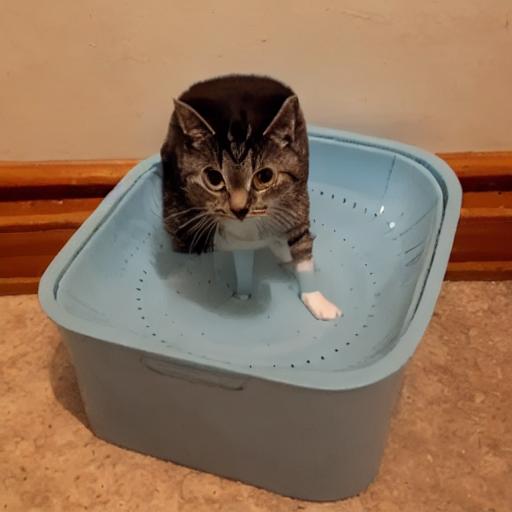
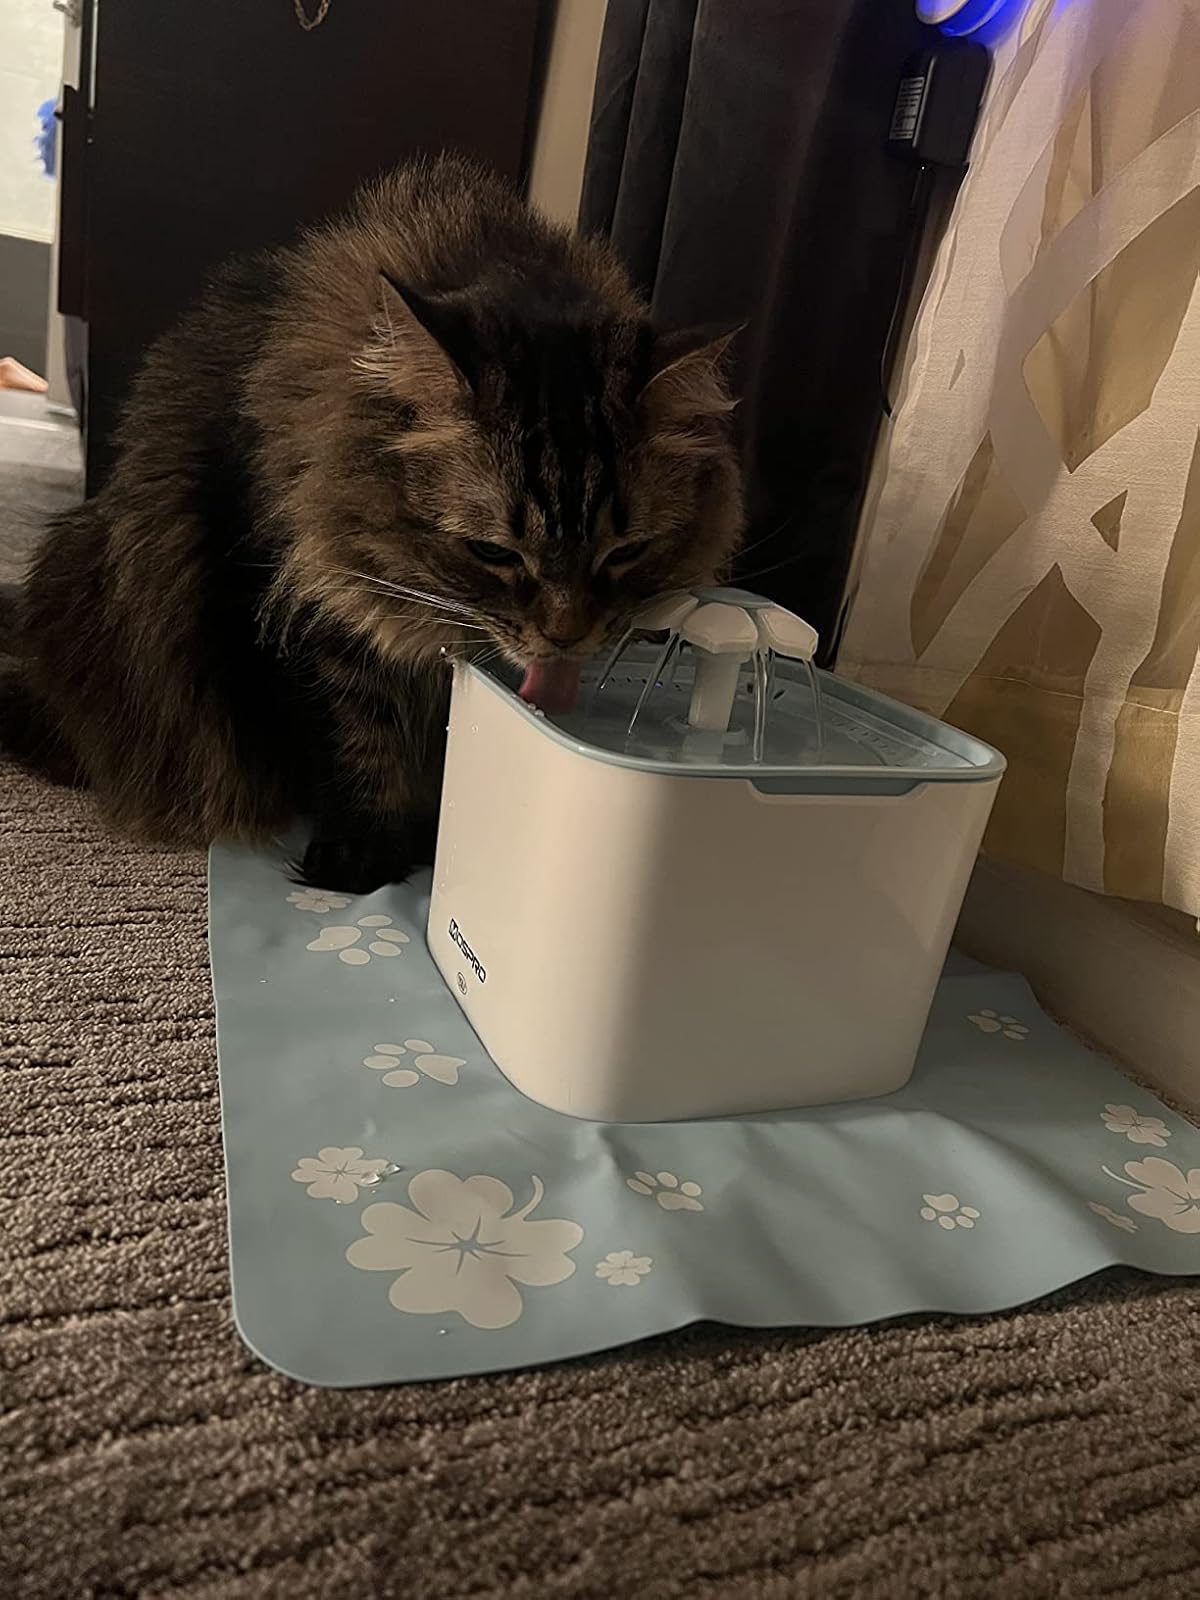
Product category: items_bowl
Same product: no